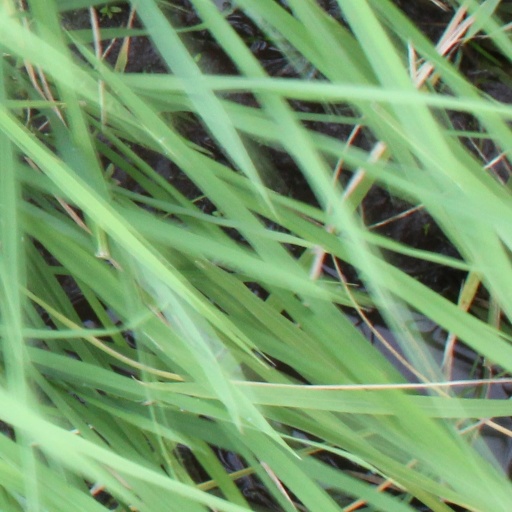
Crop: rice